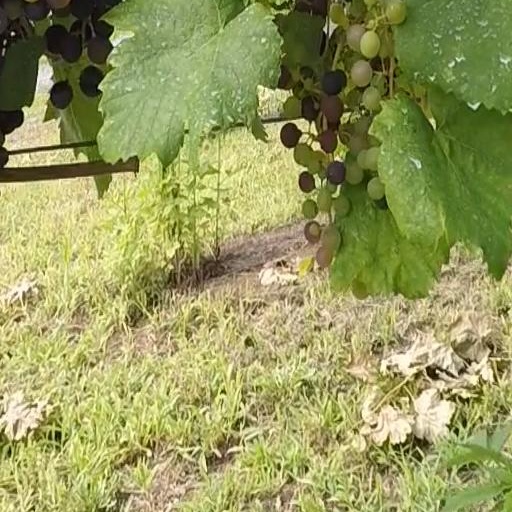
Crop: grape